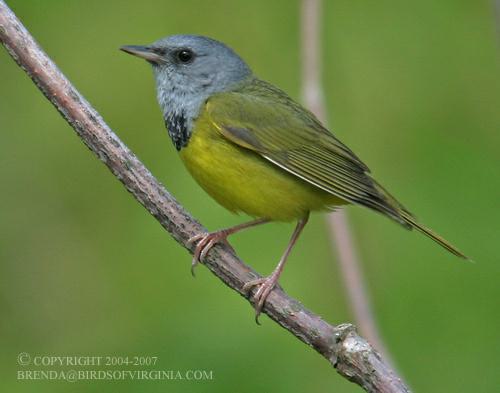
A photo of a mourning warbler